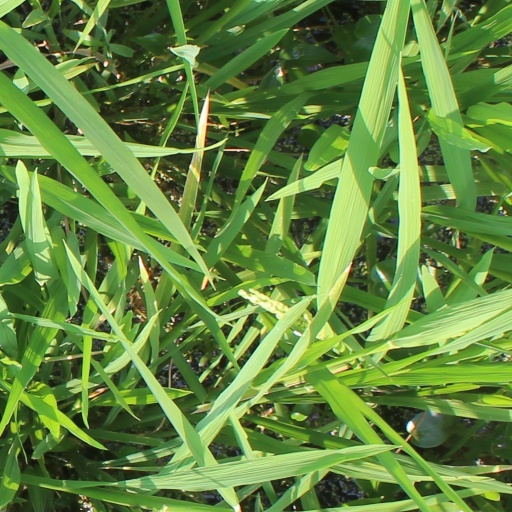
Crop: rice